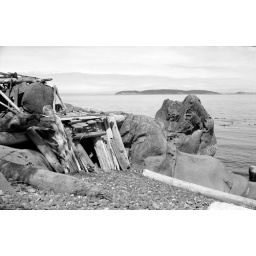
A silver halide take on the beach fort. Shot with a Moskva 5 on Tri-X developed in stock Xtol.